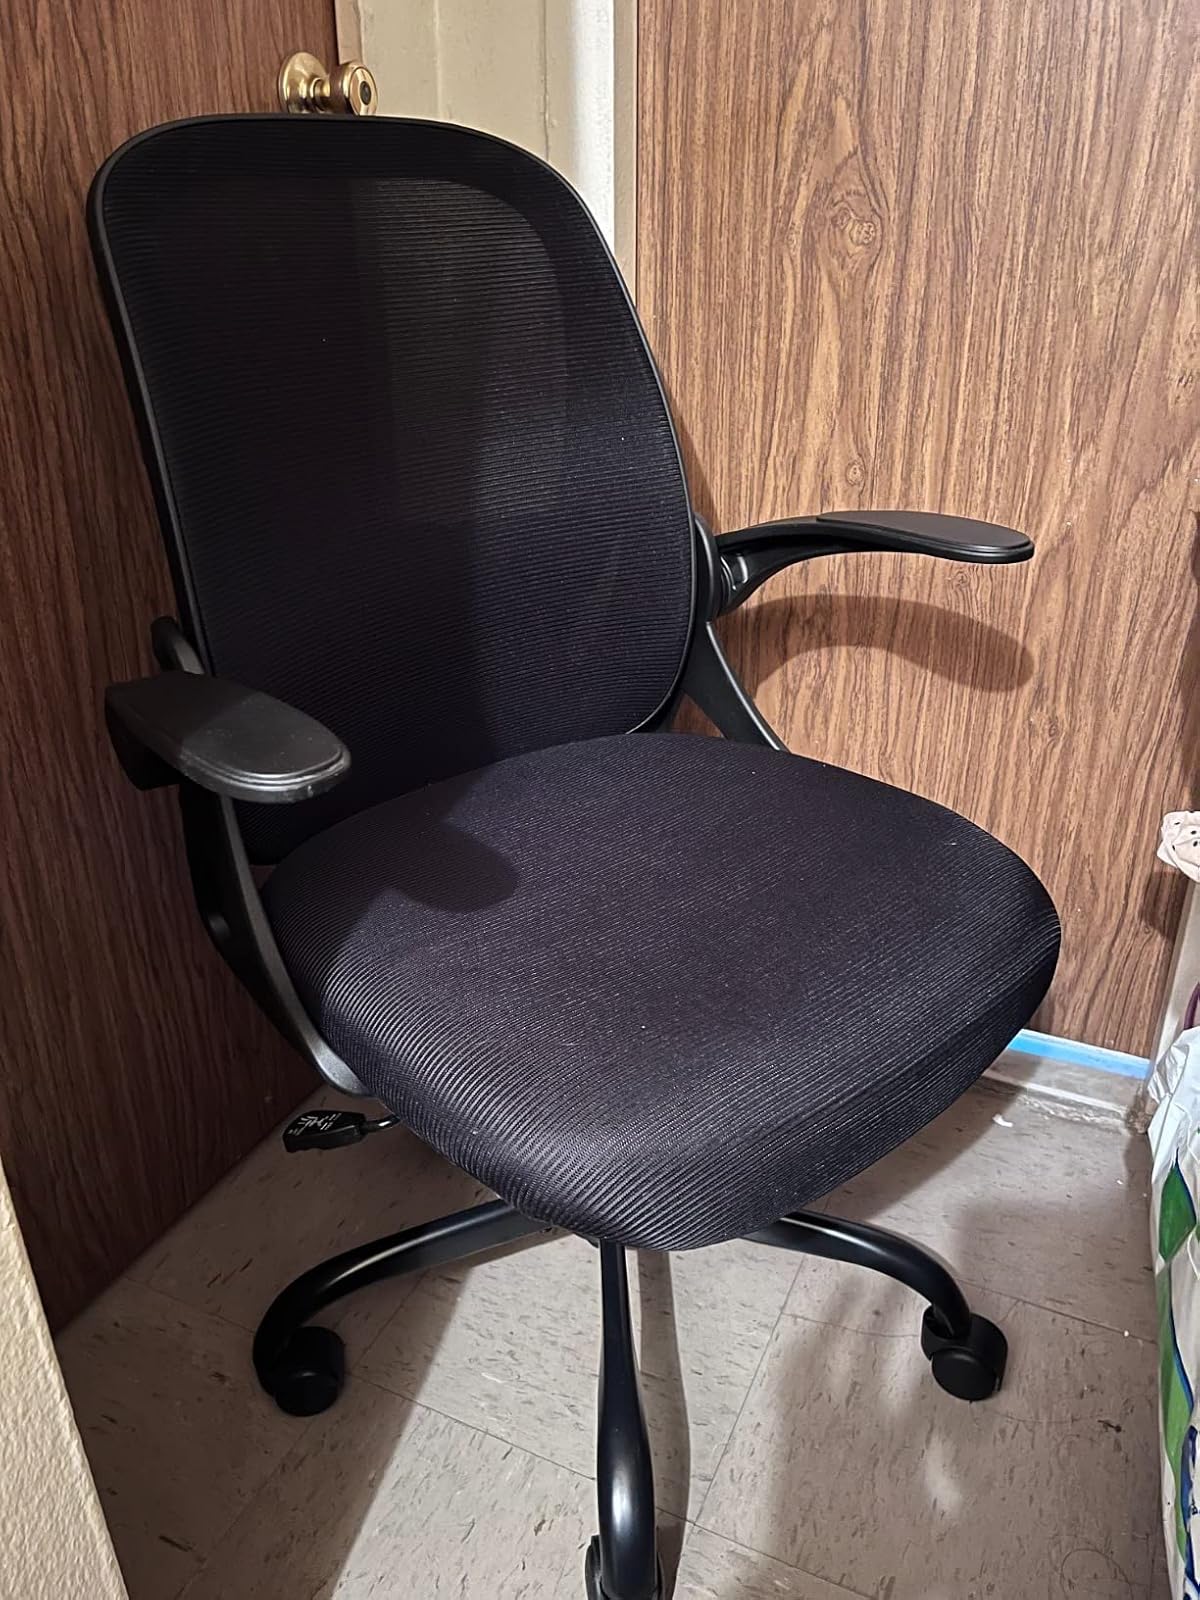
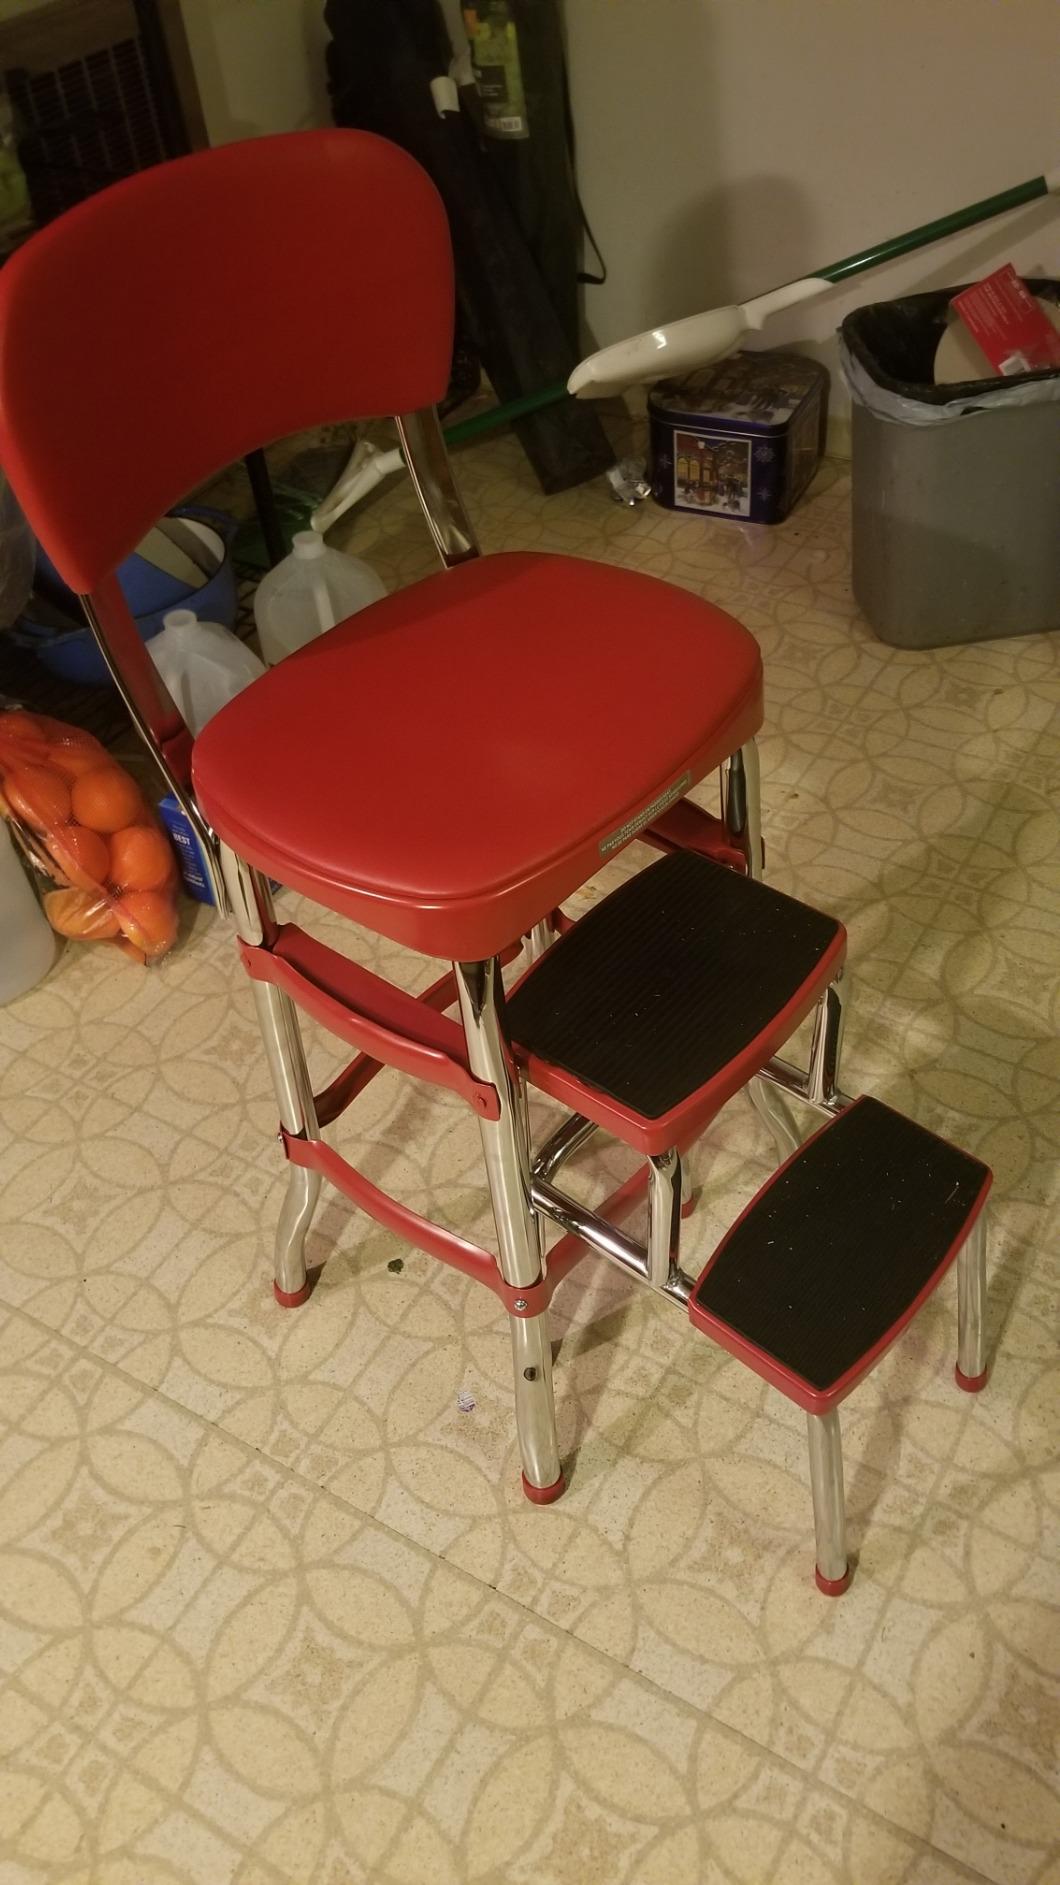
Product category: items_chair
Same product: no